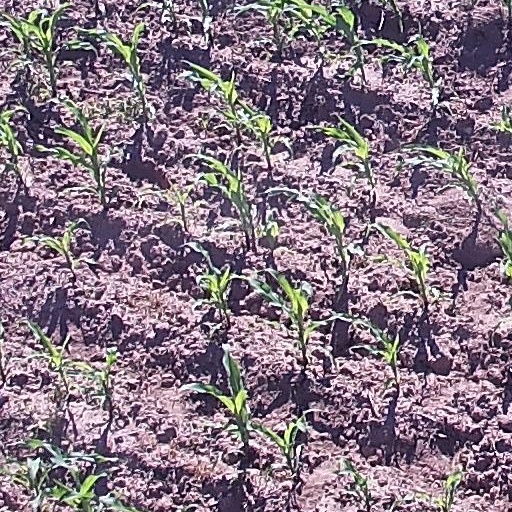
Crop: maize; corn